Paramecium aurelia

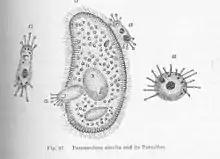
Drawing of "Paramecium aurelia" and its parasites

"Paramecium aurelia" is a species complex composed of 15 known species (syngens), which are